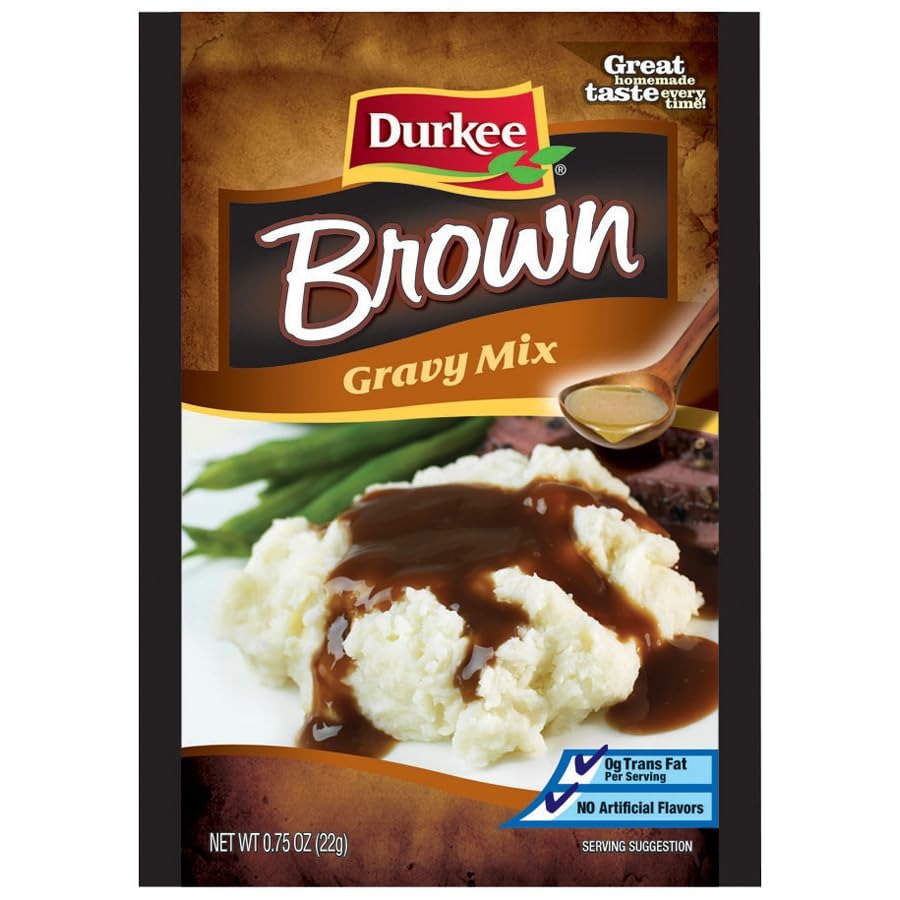
Item Name: Durkee Brown Gravy Mix, 0.75 Ounce Packet
Bullet Point: With water and less than 10 minutes of cooking, Brown Gravy Mix yields a rich and meaty flavored gravy.
Value: 0.75
Unit: Ounce

Price: 2.01